Sky position (RA, Dec in degrees): 197.452, 11.651
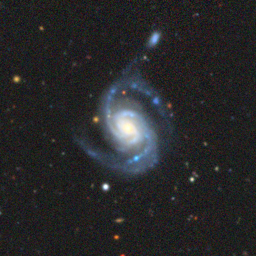
Galaxy morphology: Unbarred Loose Spiral Galaxies